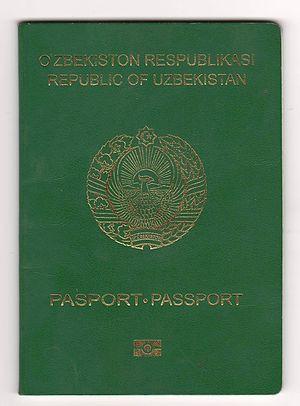
Les passeports dont le nom est indiqué en italique sont émis par des États non reconnus internationalement.
Le passeport ouzbek est un document de voyage international délivré aux ressortissants ouzbeks, et qui peut aussi servir de preuve de la citoyenneté ouzbek.